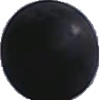
Label: Grape Blue 1